Ion Chinezu

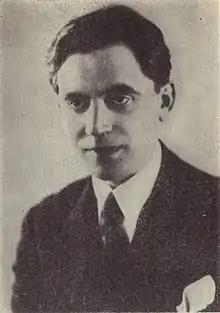
Ion Chinezu

Ion Chinezu (August 15, 1894 – December 10, 1966) was an Austro-Hungarian-born Romanian literary critic and translator.